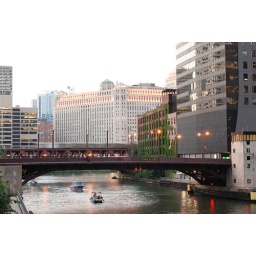
moving CTA train across the river with Merchandise Mart in the background